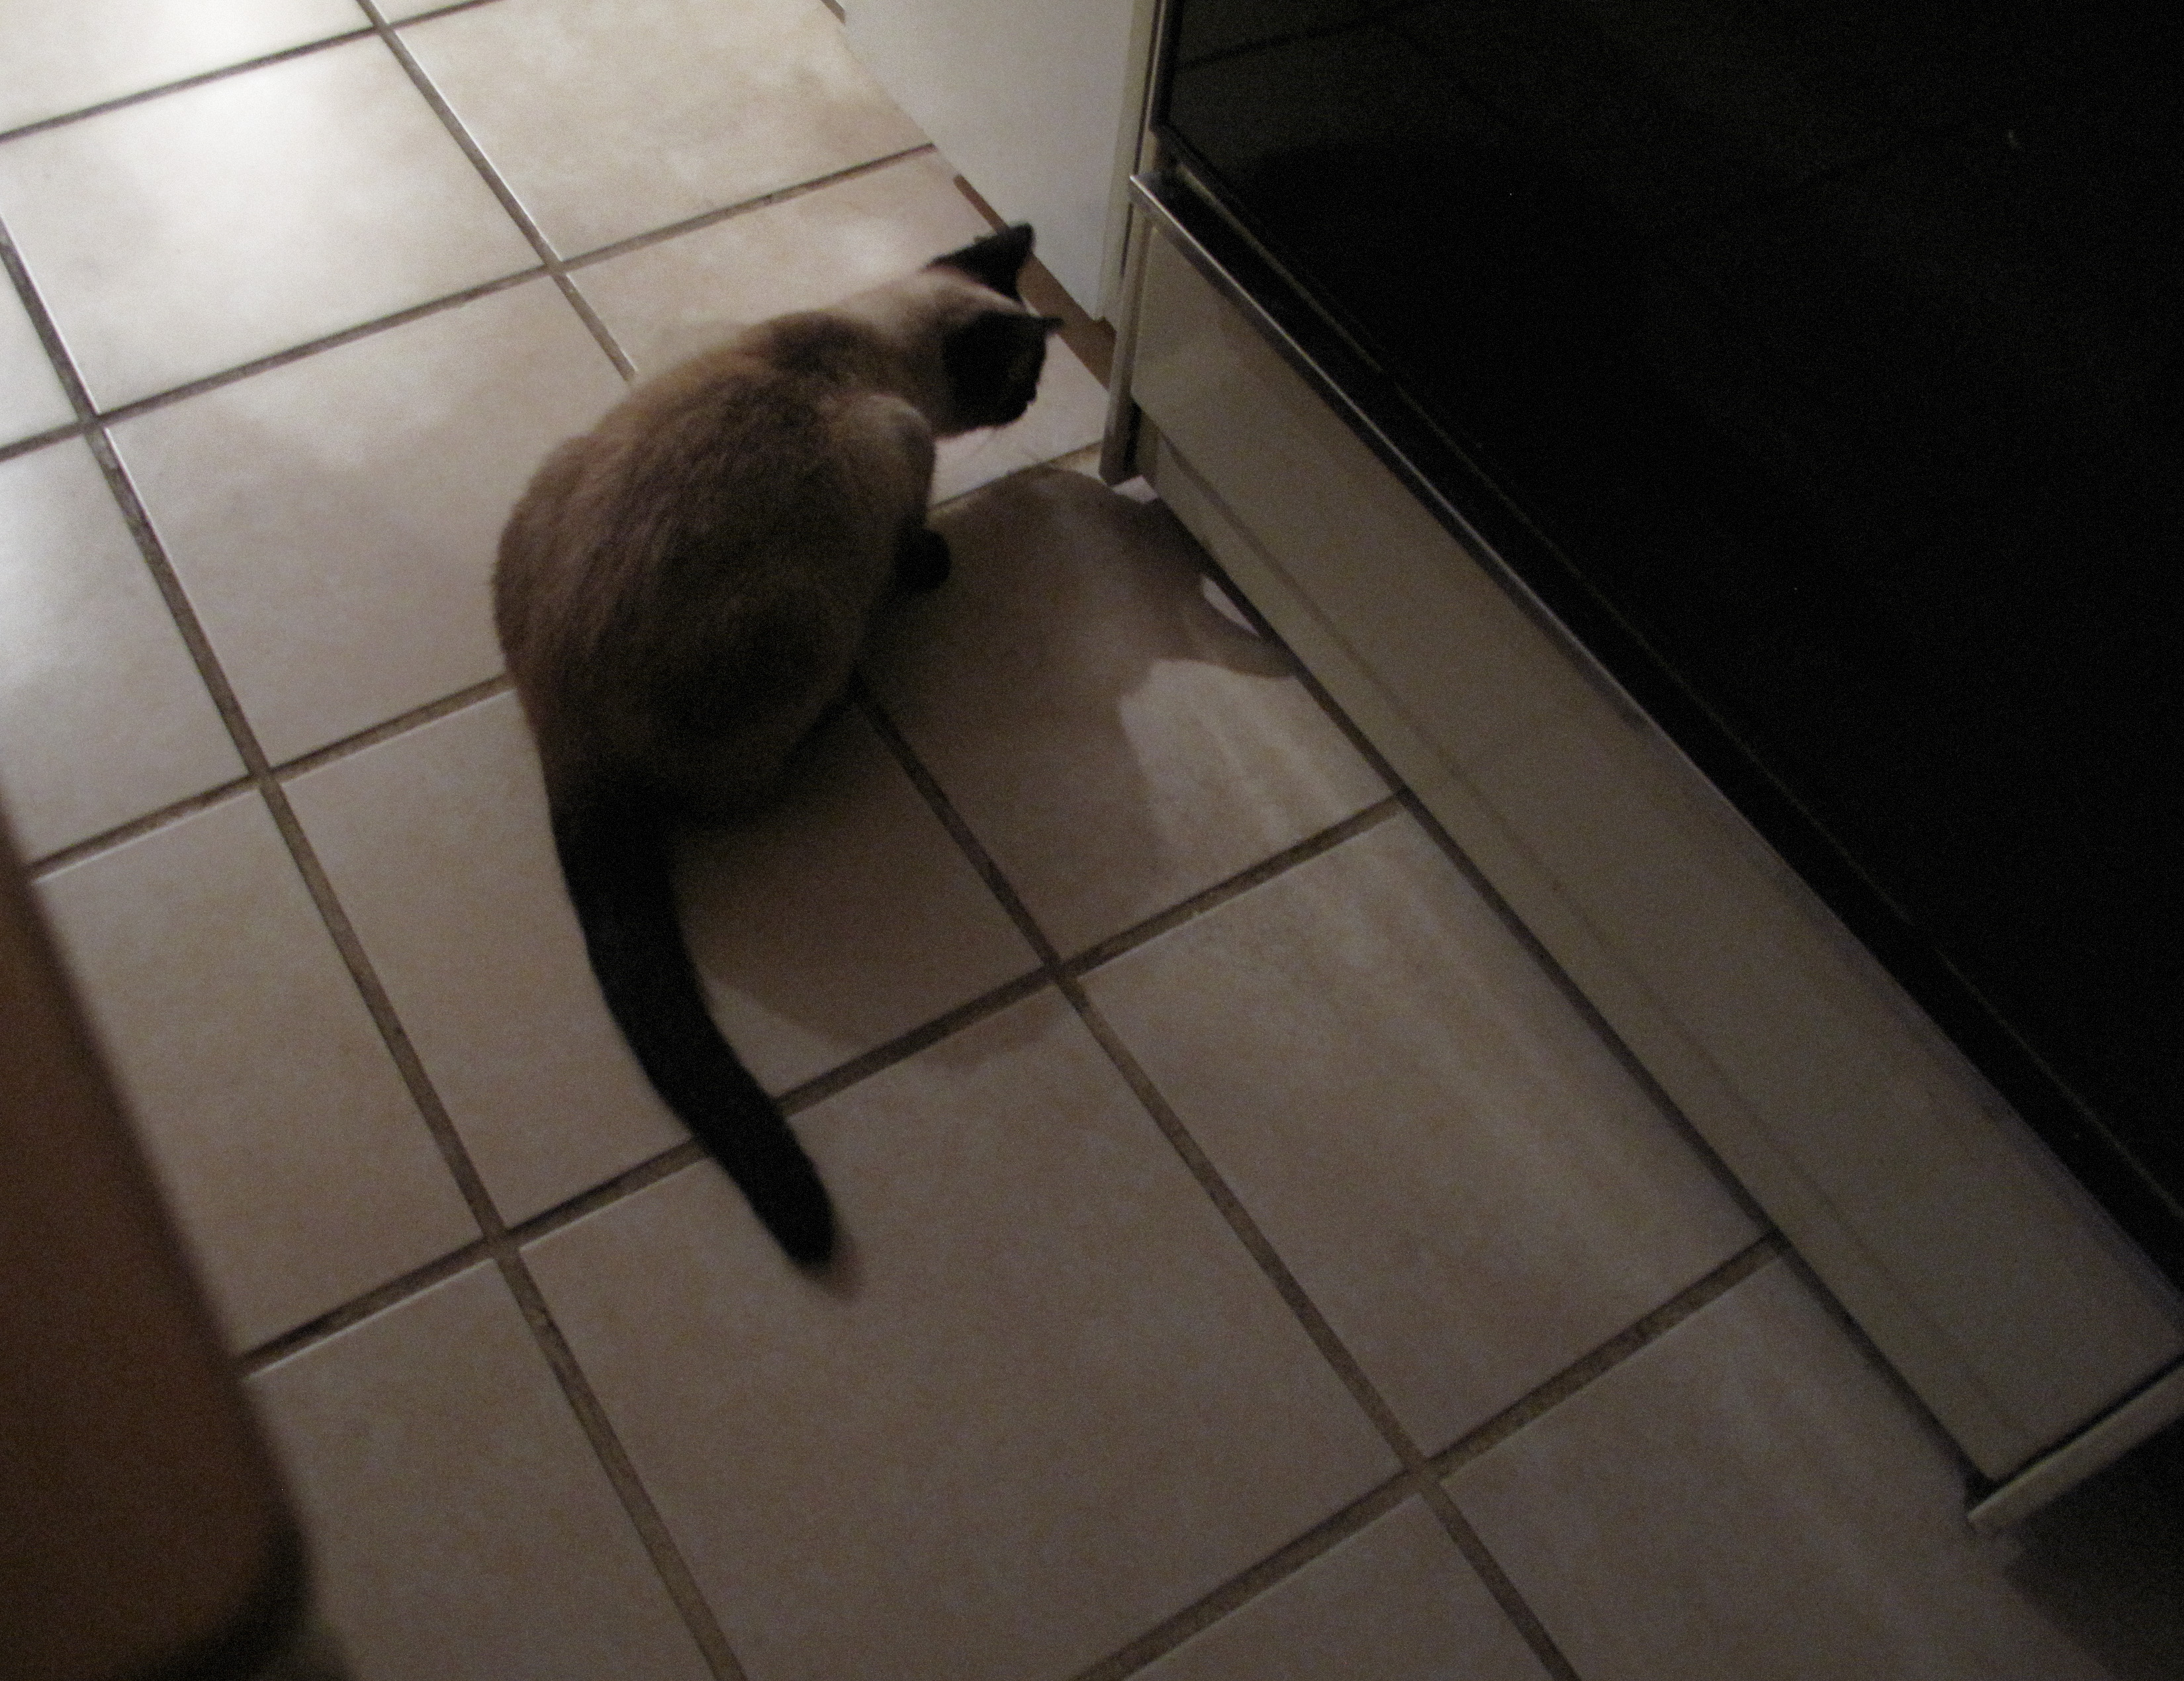
floor, mouse, cat, kitchen, mammal, stove, vertebrate, flooring, small to medium sized cats, cat like mammal